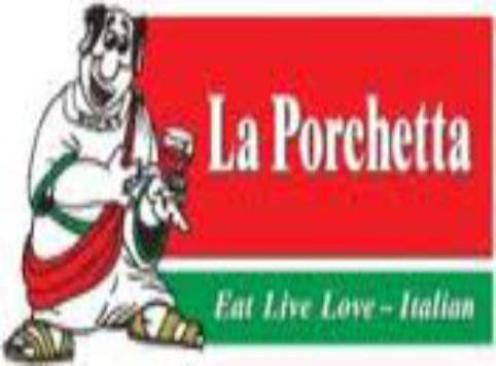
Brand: la porchetta
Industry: Food